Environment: real
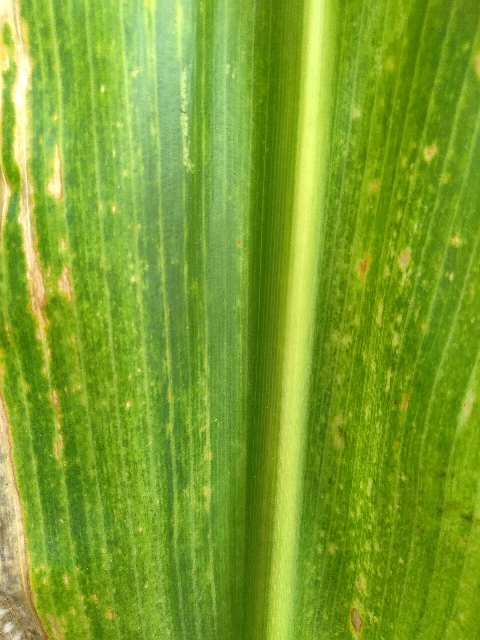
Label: lethal_necrosis